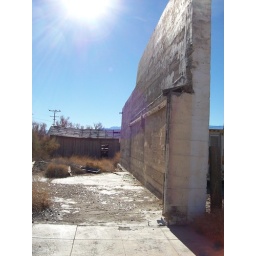
One wall is all that remains standing of this building in the almost-ghost-town of Keeler, CA - keeler27